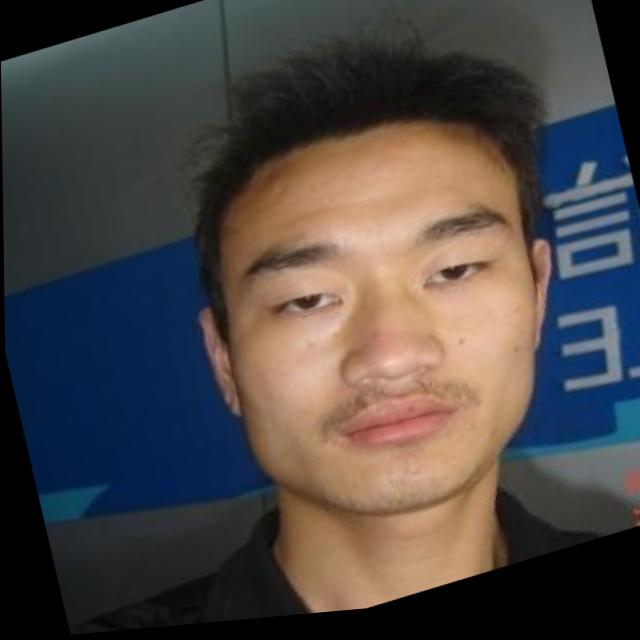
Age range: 21-44